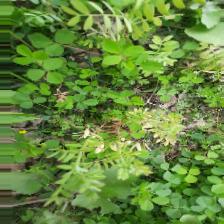
Label: Normal